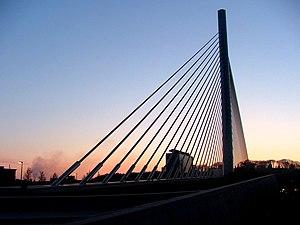
Le pont du Pays de Liège est un pont autoroutier inauguré début juin 2000 lors de l'ouverture de la liaison liaison E40-E25 à la circulation, il permet d'enjamber la Meuse et de relier ainsi Angleur à Cointe.